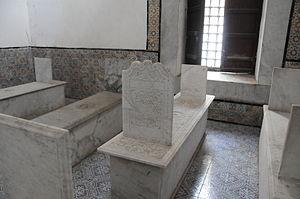
L'histoire des Juifs en Tunisie s'étend sur près de deux mille ans. Attestée au IIᵉ siècle mais sans doute plus ancienne, la communauté juive en Tunisie croît à la suite de vagues d'immigration successives et d'un prosélytisme important créant des communautés de Berbères juifs. Toutefois, son développement est freiné par des mesures anti-juives à partir de l'édit de Milan et à l'époque de l'exarchat de Carthage.